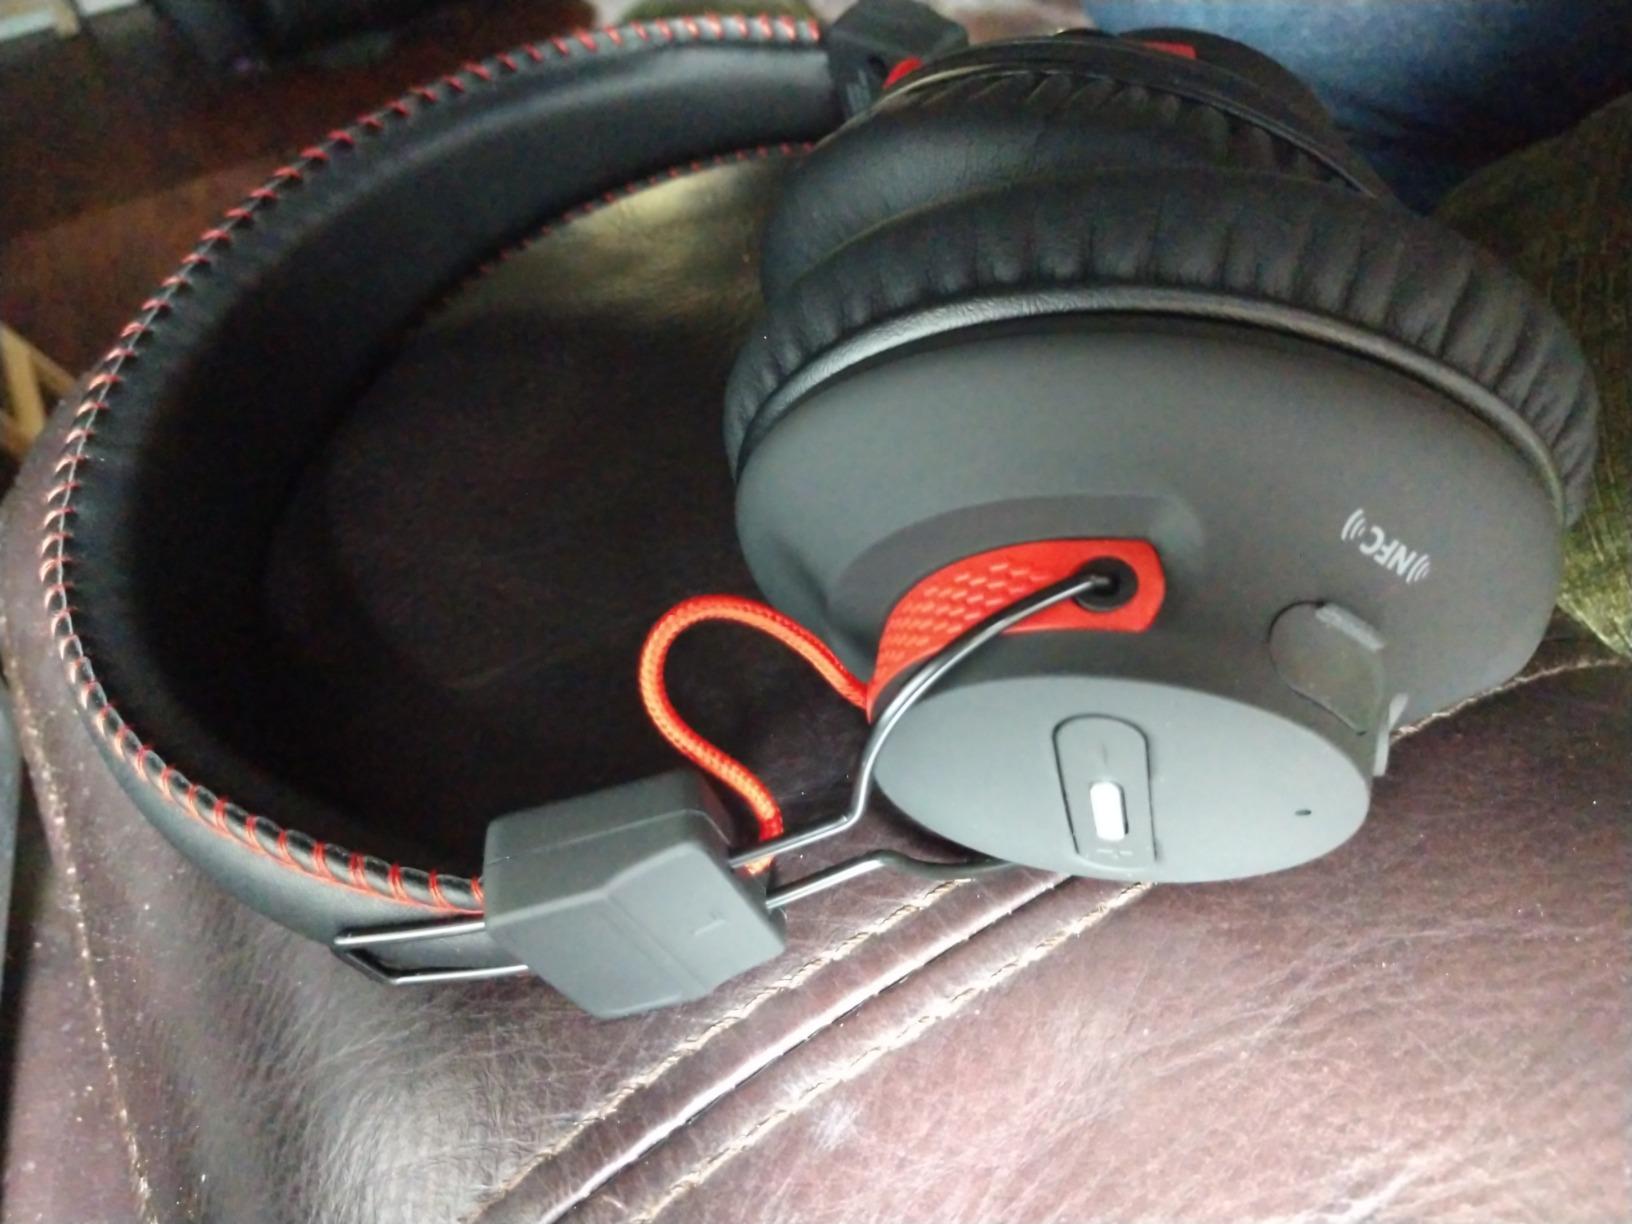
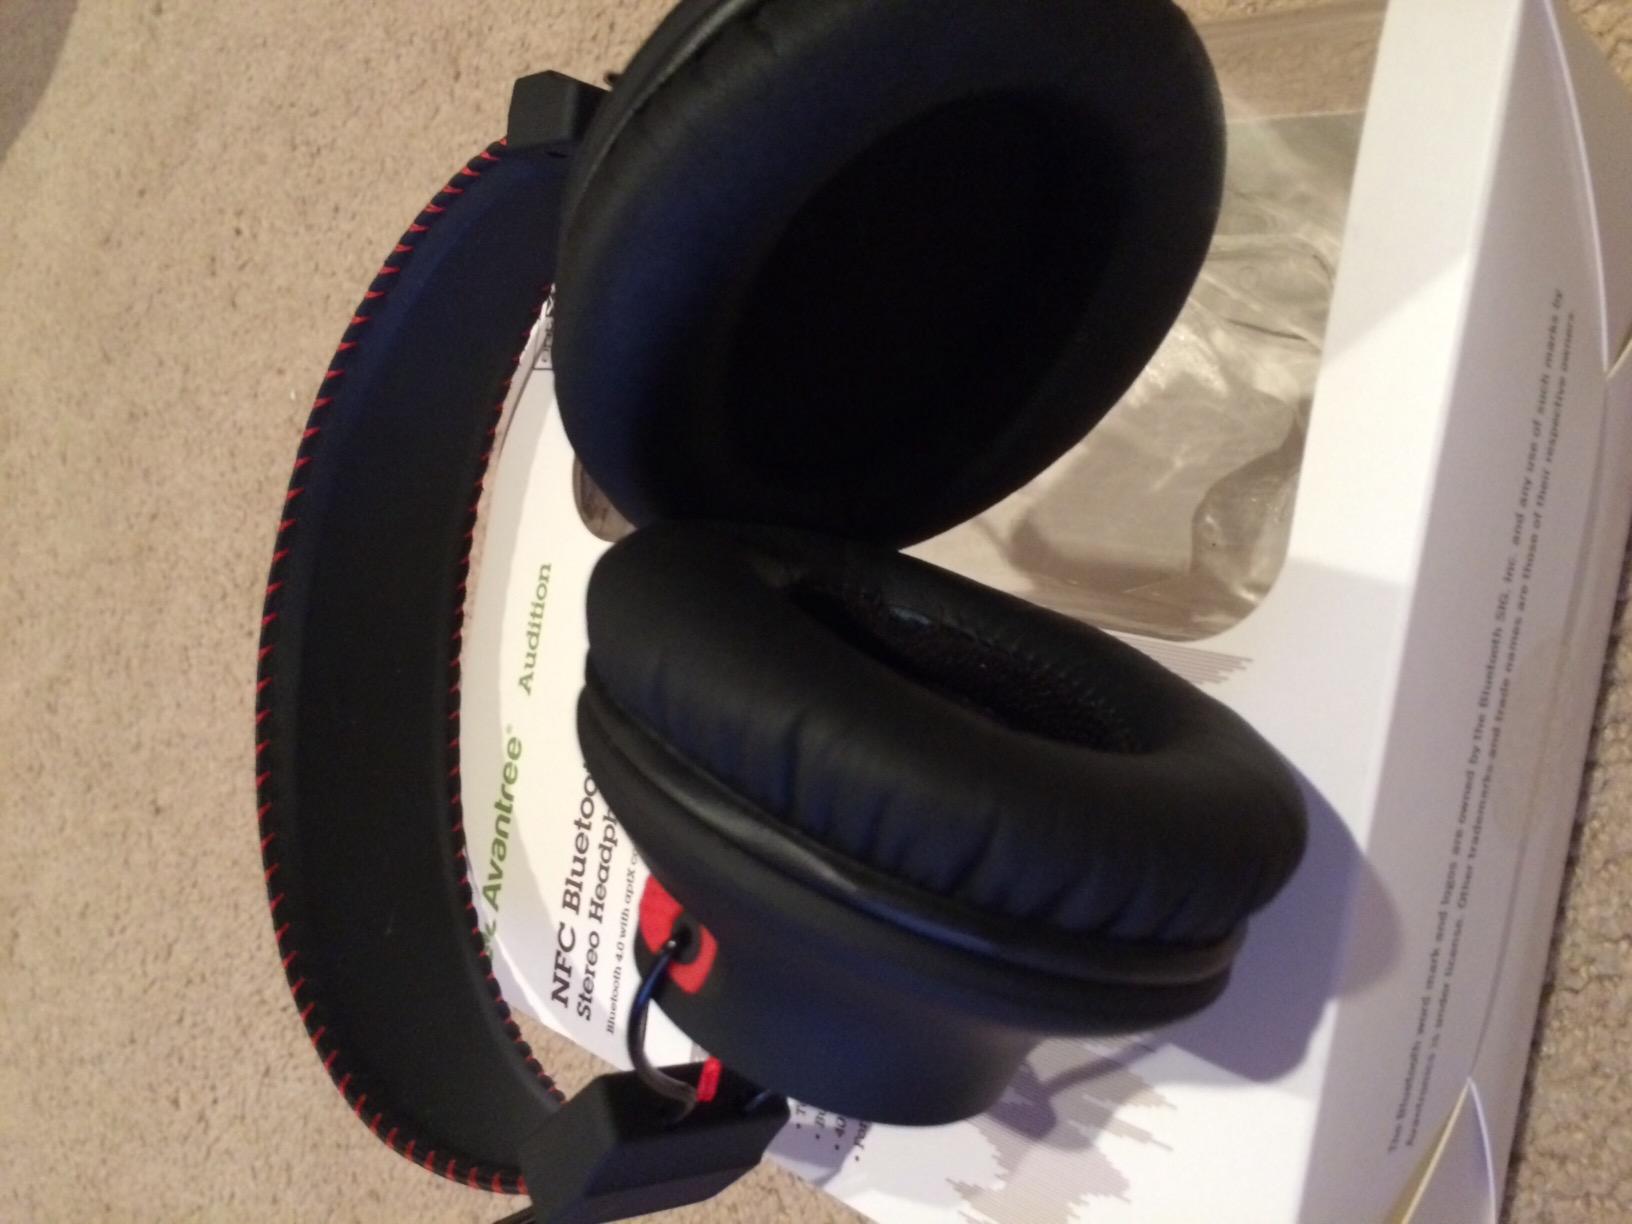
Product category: headphones
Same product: yes